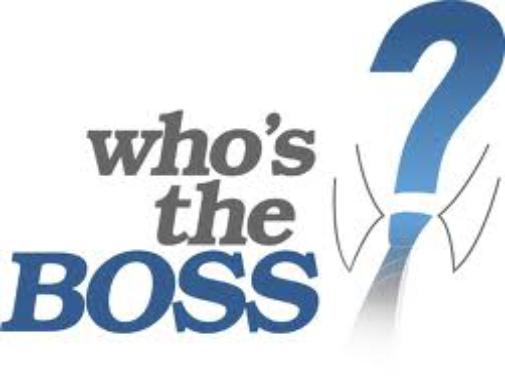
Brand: BOSS
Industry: Others